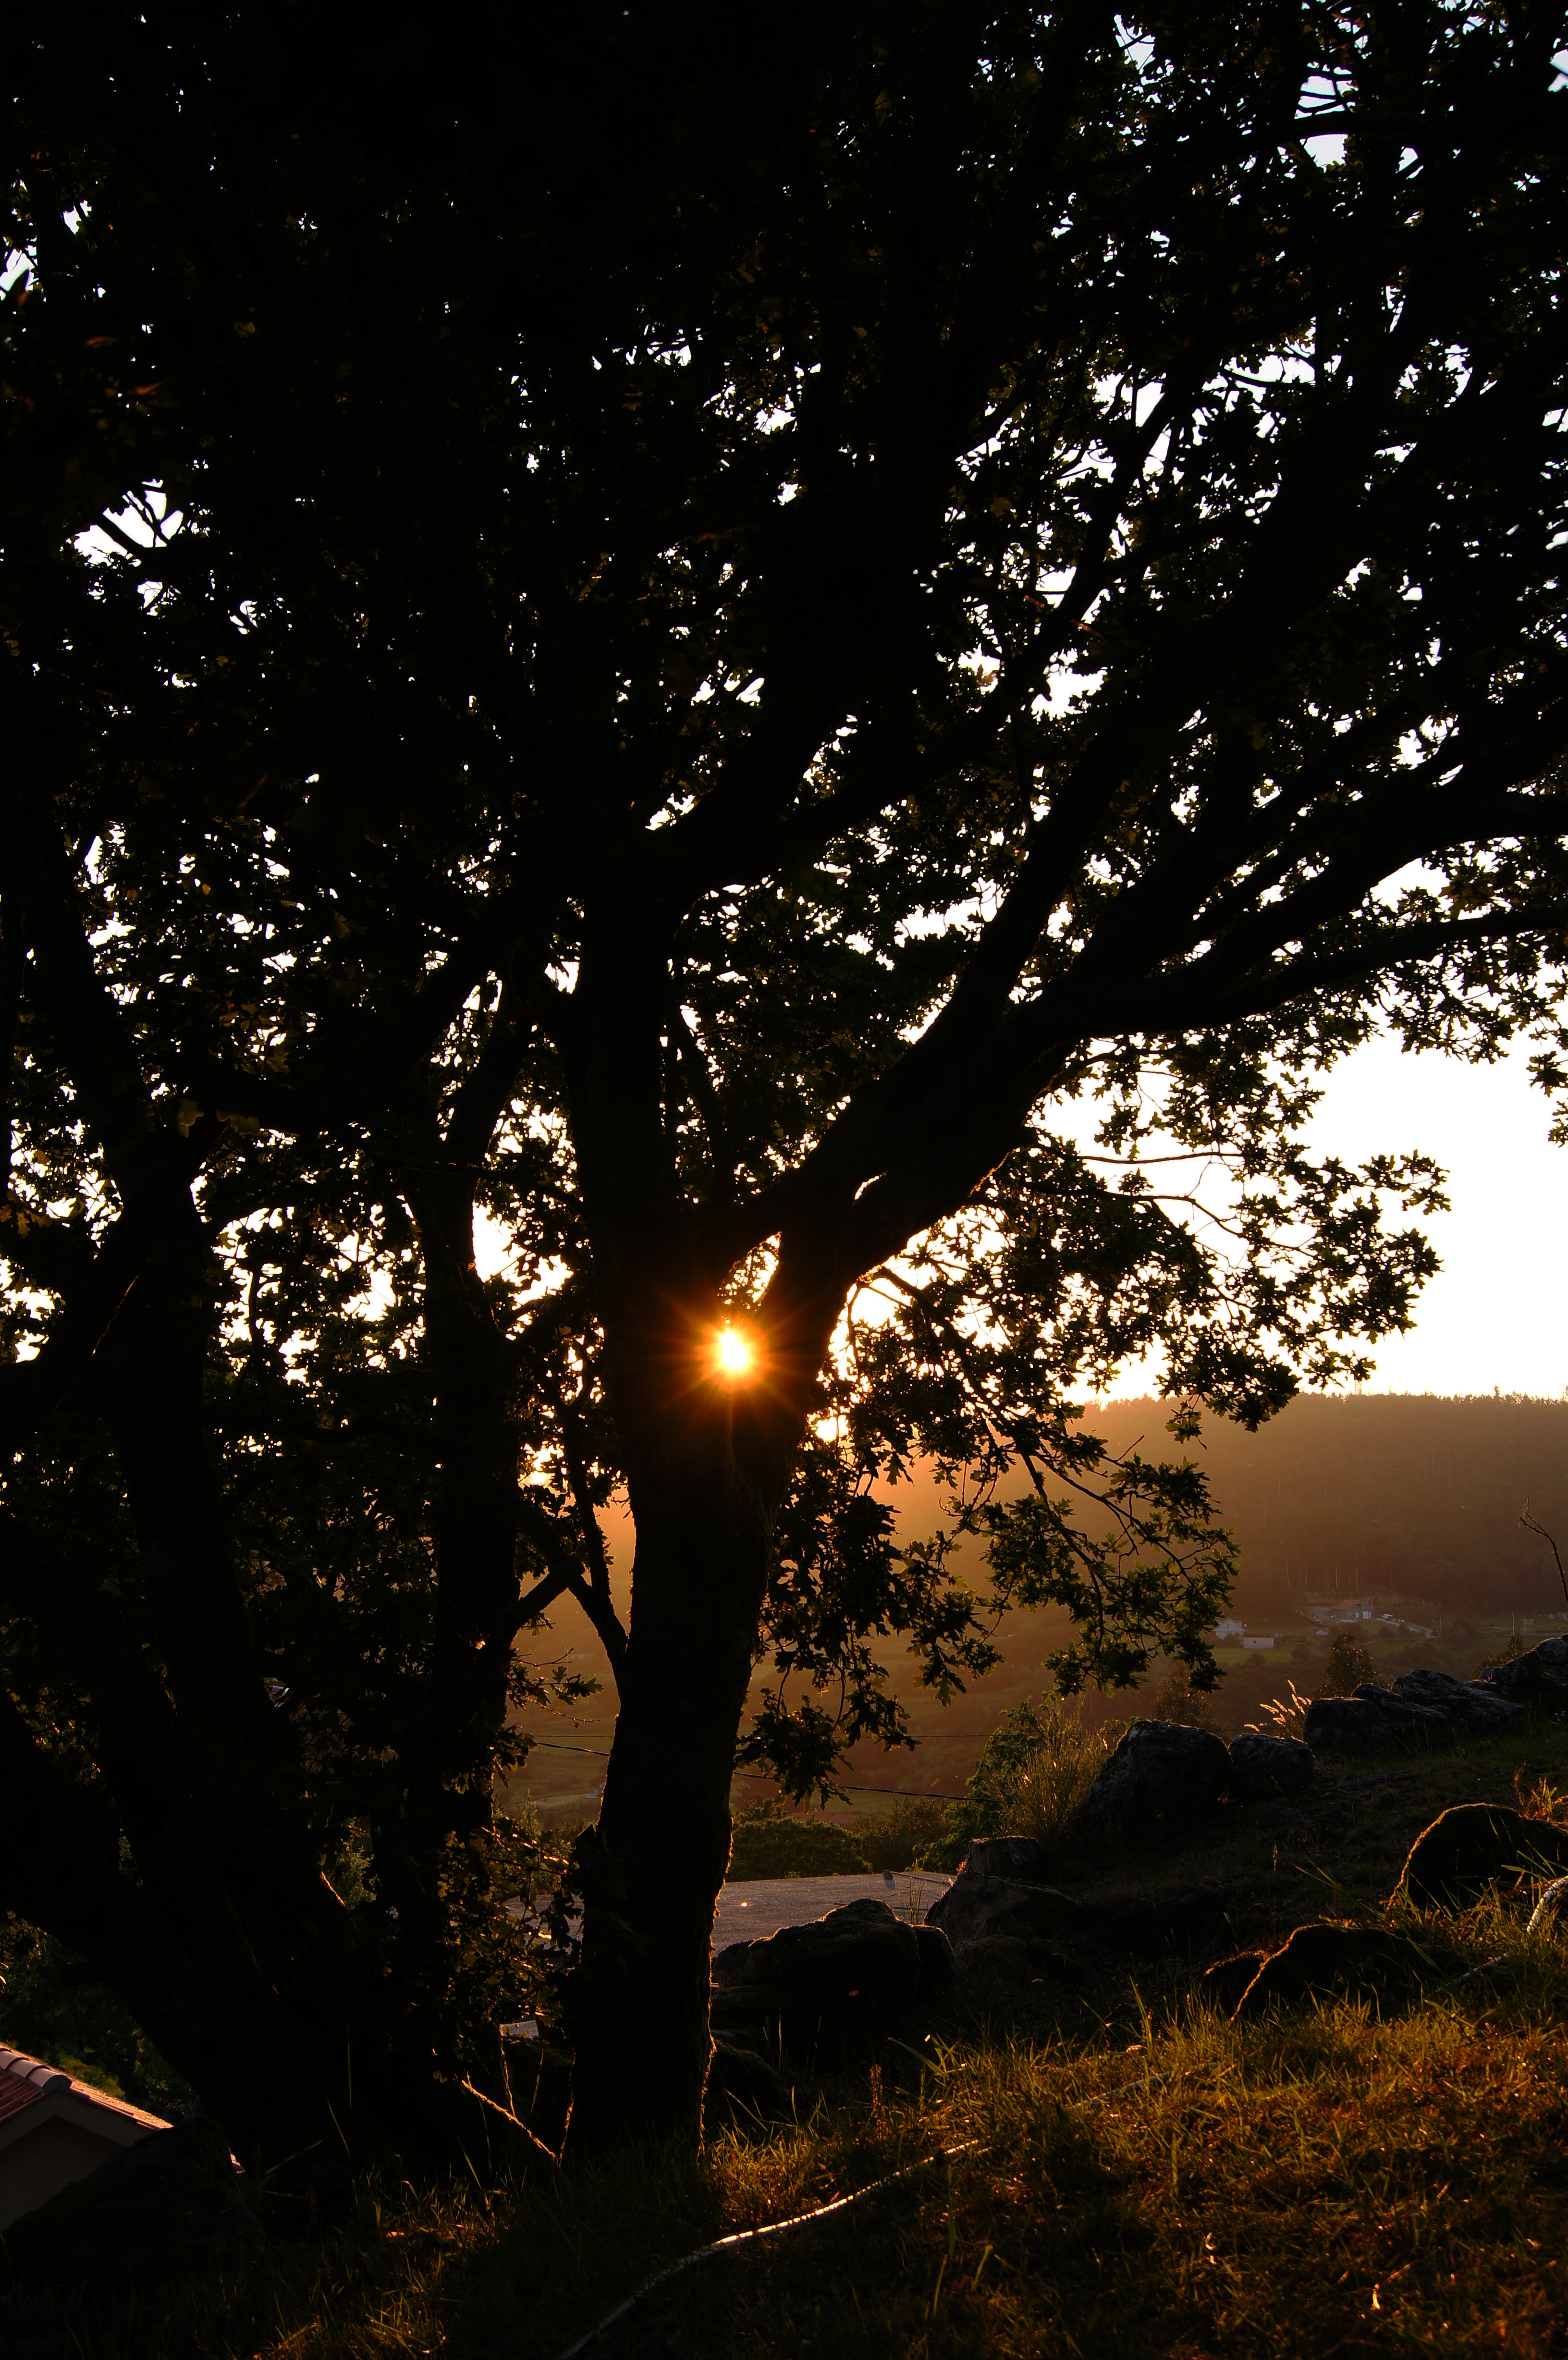
landscape, tree, nature, branch, light, plant, sky, sun, sunrise, sunset, night, sunlight, morning, leaf, flower, dawn, dusk, evening, reflection, autumn, darkness, lighting, puestadesol, galicia, ggl1, gphoto, sonya55, woody plant